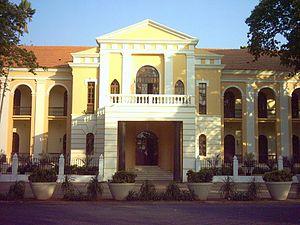
Panaji ou Panjim est une ville de l'Inde, capitale de l'État de Goa et du district de Goa Nord. Ville de formation récente elle doit son essor au fait que le vice-roi des Indes portugaises y installa sa résidence en 1759.